Heber Springs Municipal Airport

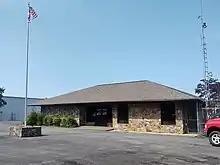
Terminal

Heber Springs Municipal Airport covers an area of at an elevation of 632 feet (193 m) above mean sea level. It has one runway designated 5/23 with an asphalt surface measuring .